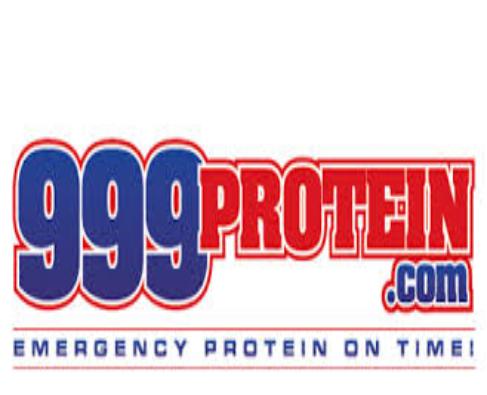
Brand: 999
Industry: Medical